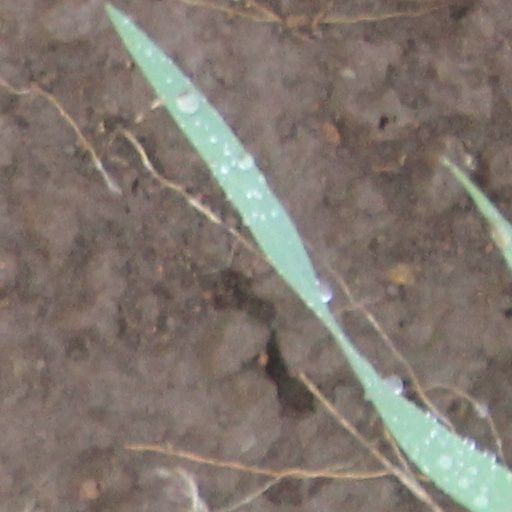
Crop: wheat